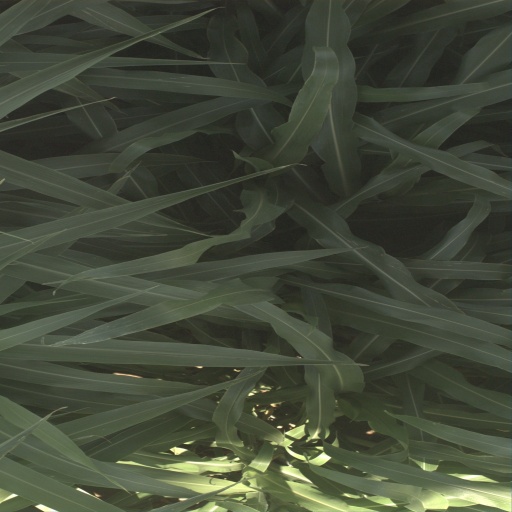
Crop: sorghum